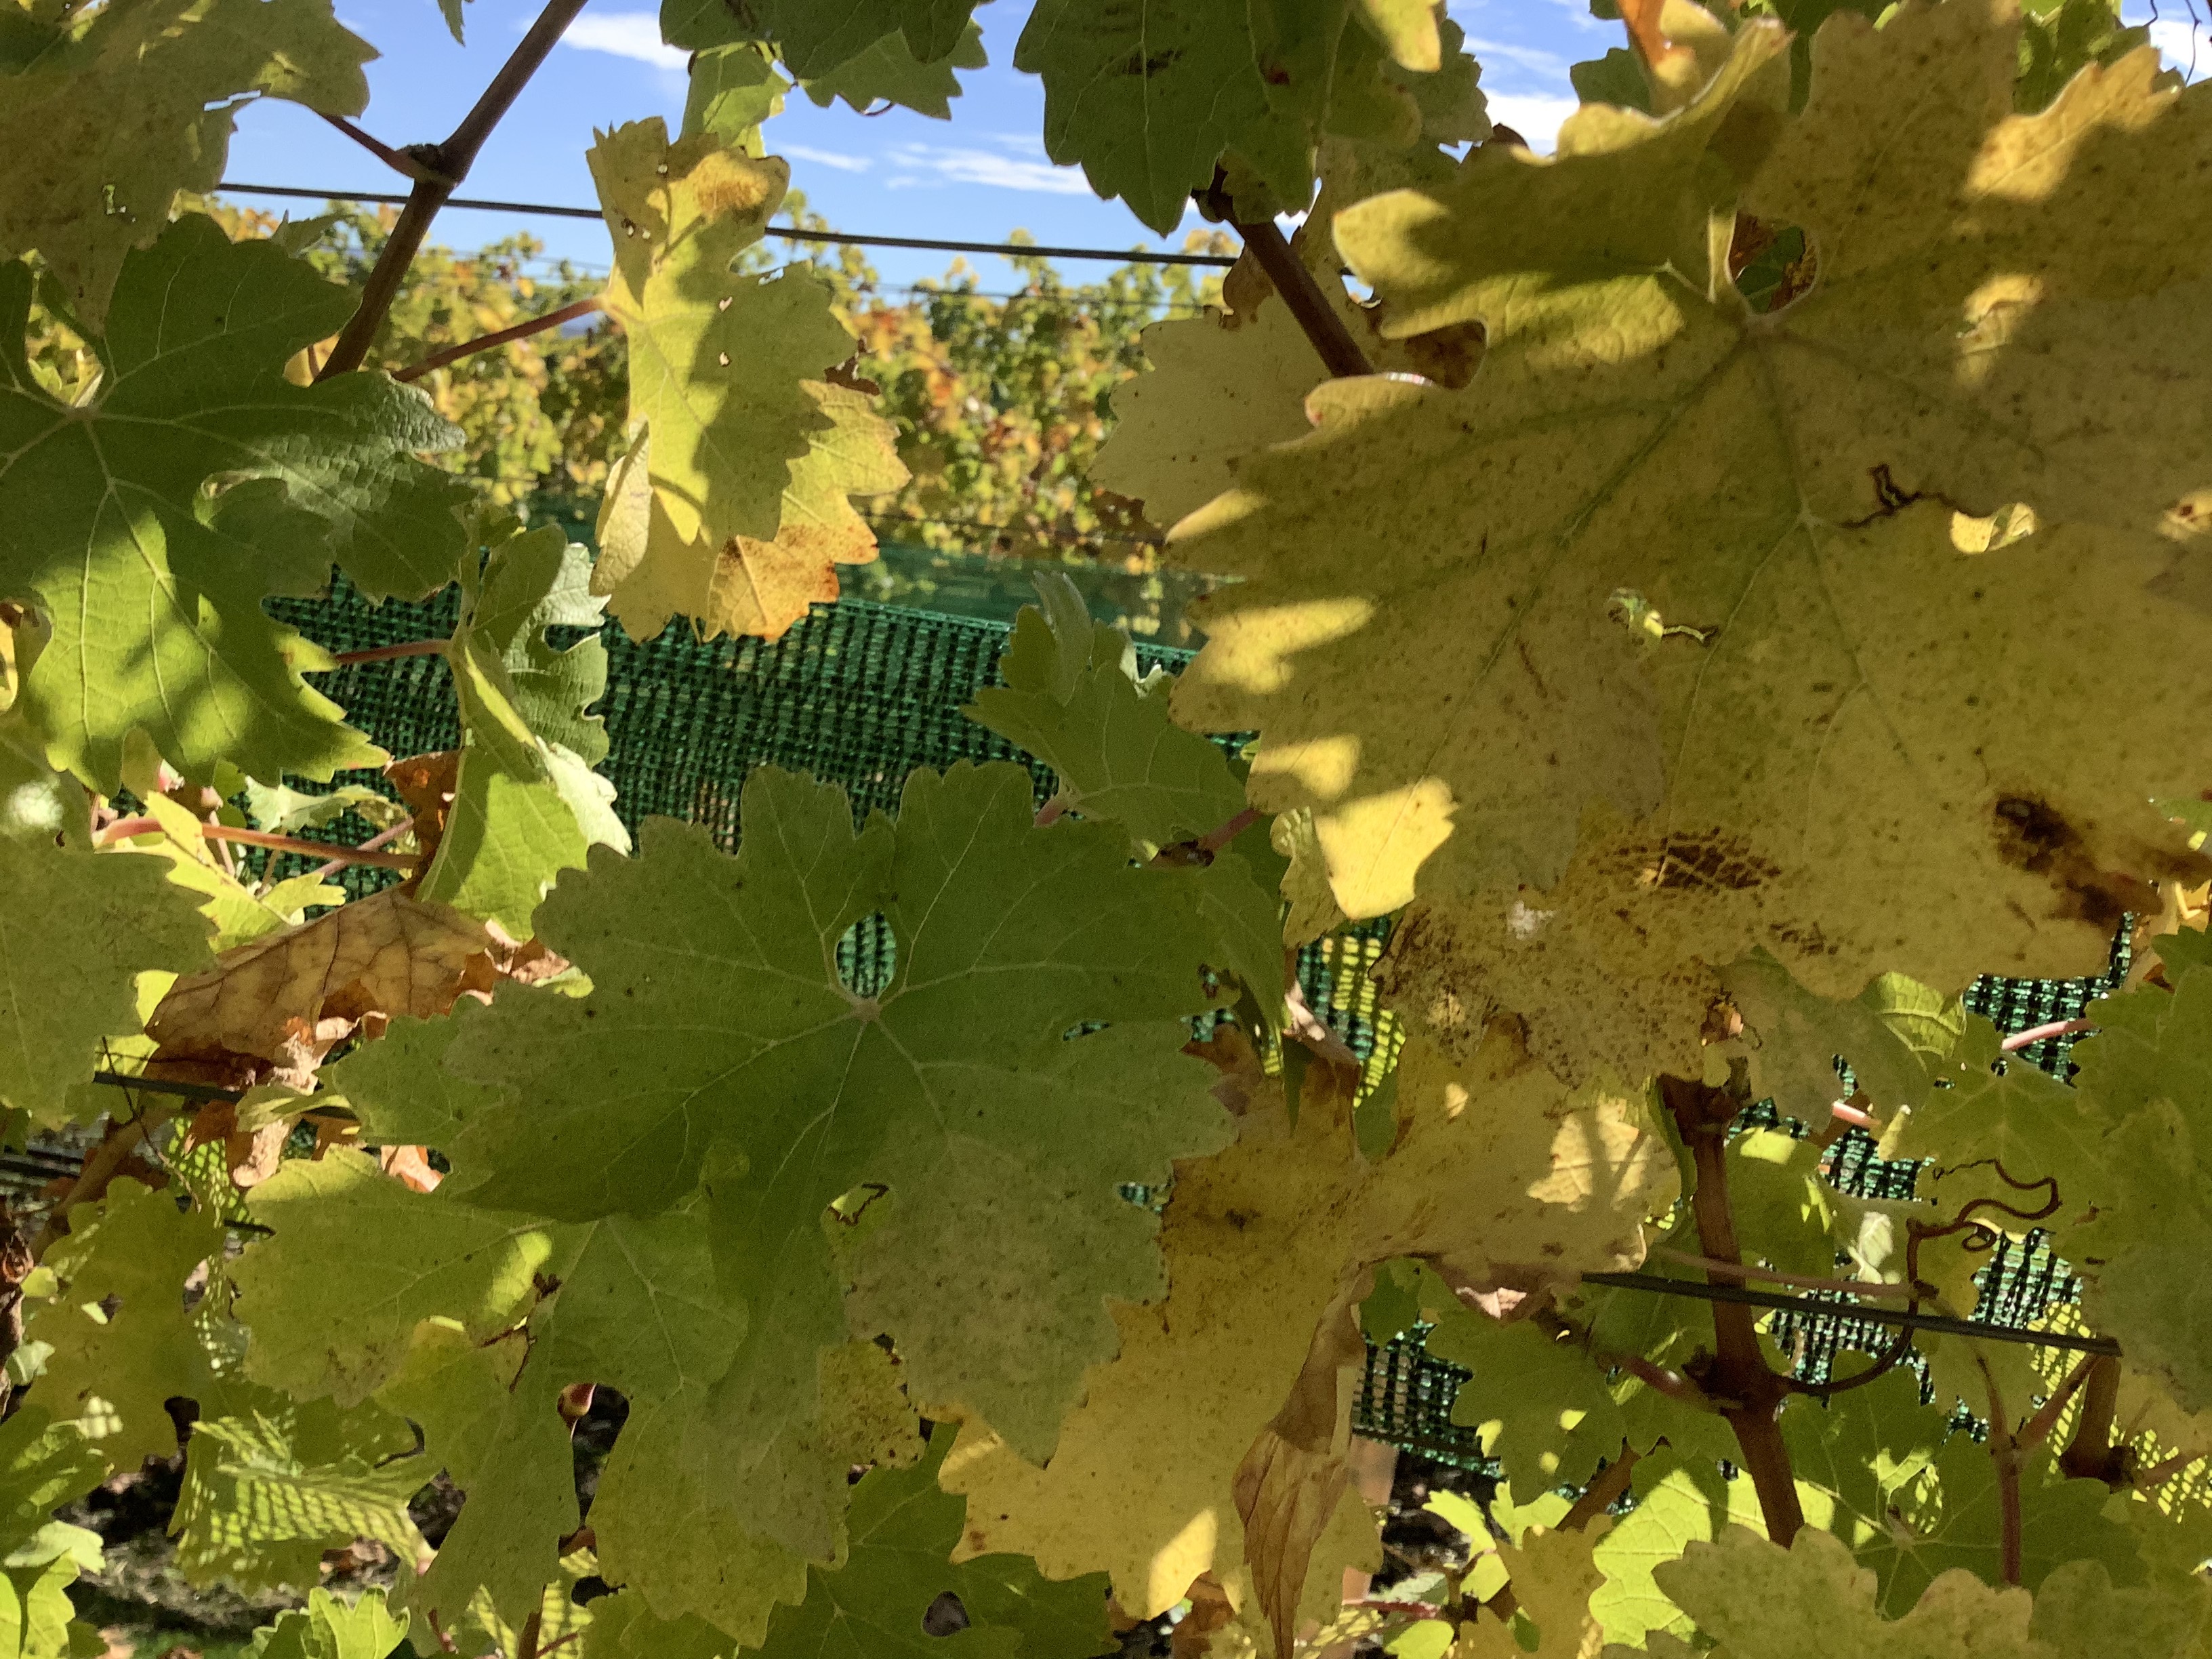
Label: No Virus